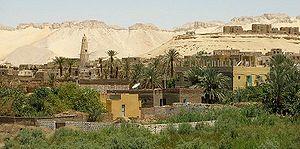
Cette liste recense les sites du Maroc inscrits au patrimoine mondial de l'humanité, après acceptation par le Comité intergouvernemental du patrimoine mondial de l'UNESCO, ou sur la liste indicative fournie par le Maroc, en vue d'être éventuellement proposés pour inscription.